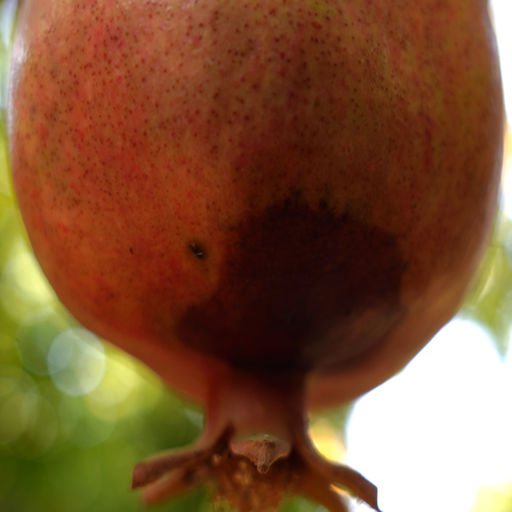
Label: Ectomyelois ceratoniae